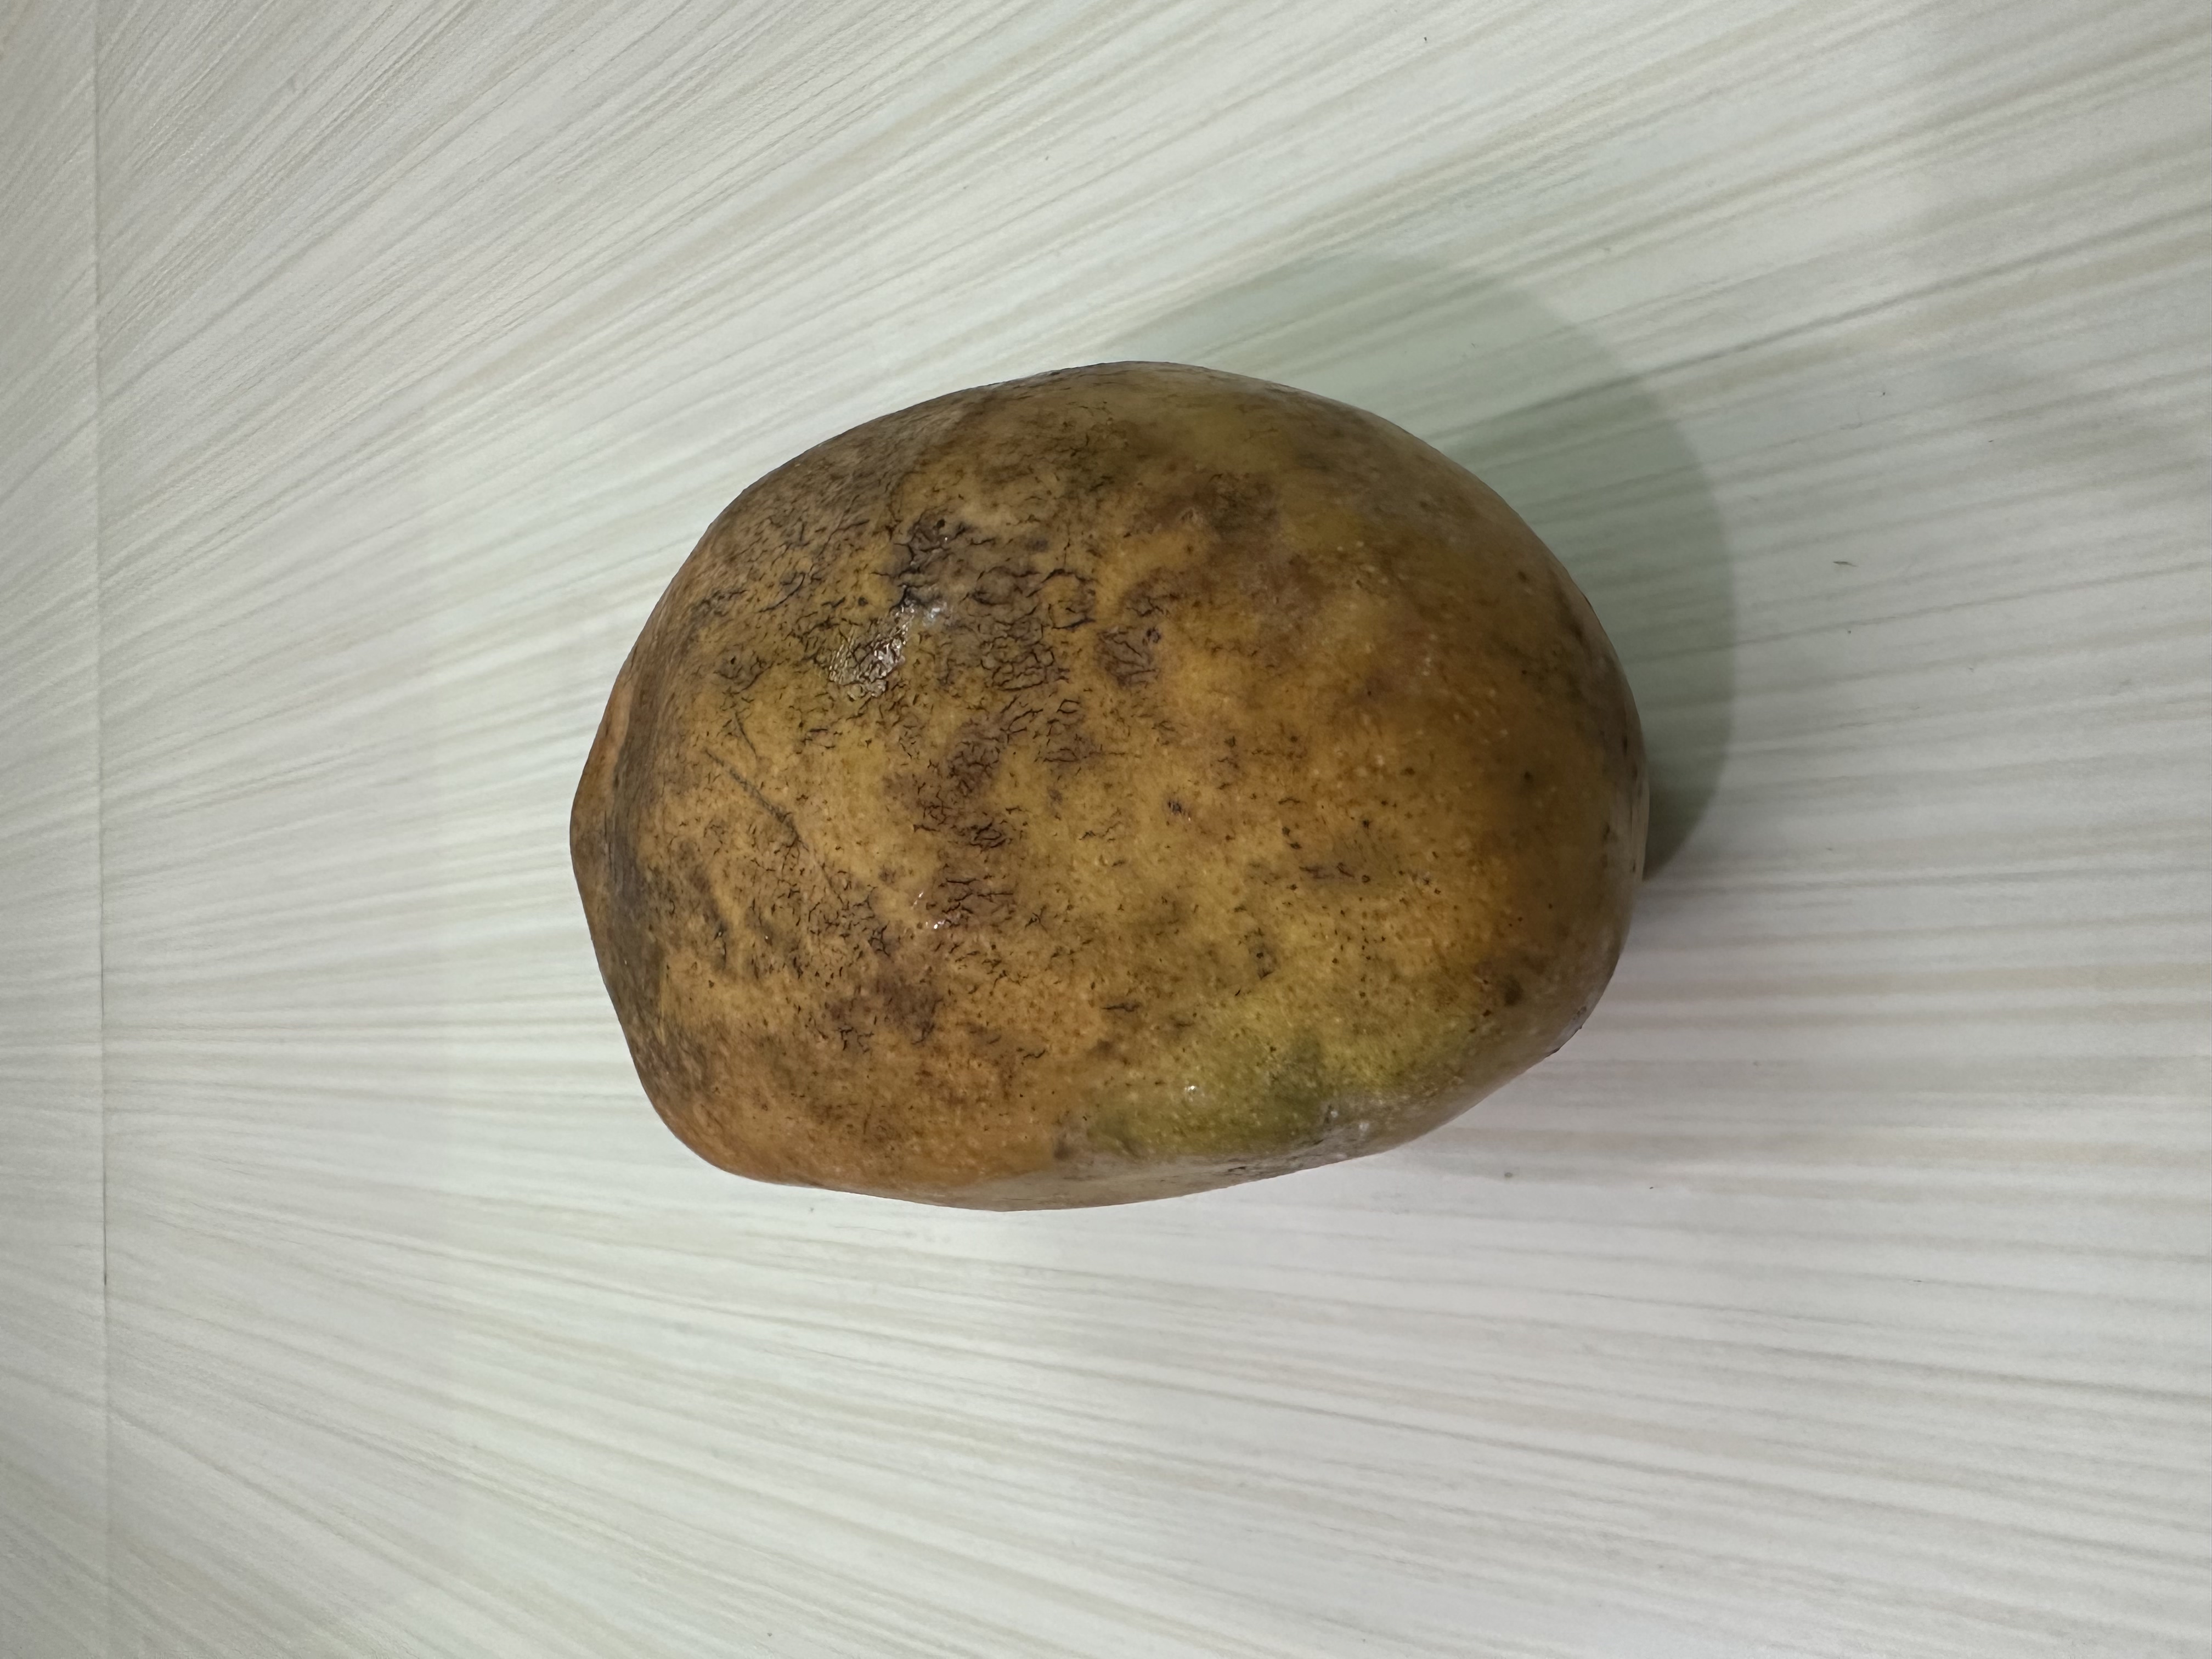
Mango variety: Bari-7